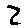
Label: 2